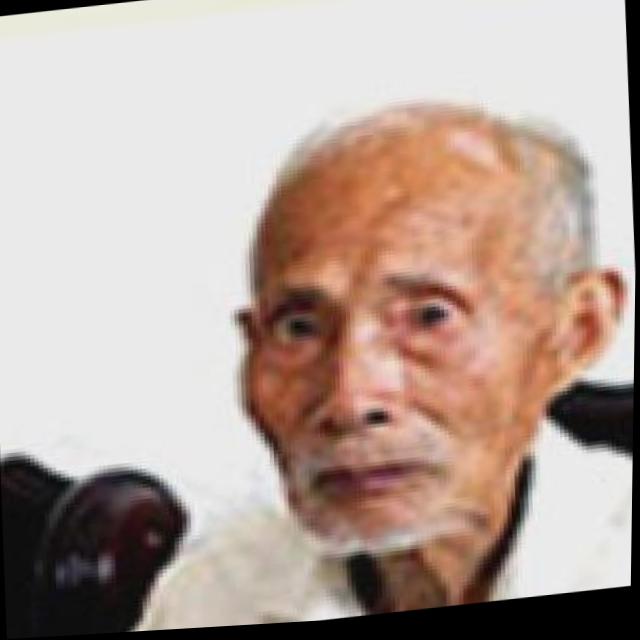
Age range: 65+